The Bisexual Option

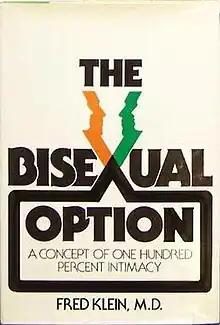
Cover of the first edition

The Bisexual Option (1978; second edition 1993) is a book by the sex researcher Fritz Klein. It is considered one of the seminal works on bisexuality in the discipline of queer studies.